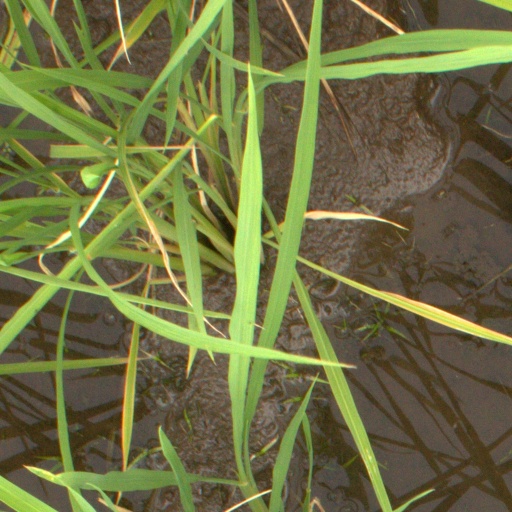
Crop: rice